University of Toronto

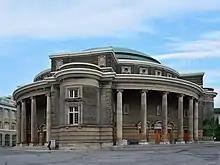
The neoclassical Convocation Hall is characterized by its domed roof and Ionic-pillared rotunda.

A lawn at the northeast is anchored by Hart House, a Gothic-revival student centre complex. Among its many common rooms, the building's Great Hall is noted for large stained-glass windows and a long quotation from John Milton's "Areopagitica" inscribed around the walls. The adjacent Soldiers' Tower stands tall as the most prominent structure in the vicinity, its stone arches etched with the names of university members lost to the battlefields of the two World Wars. The tower houses a 51-bell carillon played on special occasions such as Remembrance Day and convocation. North of University College, the main building of Trinity College displays Jacobethan Tudor architecture, while its chapel was built in the Perpendicular Gothic style of Giles Gilbert Scott. The chapel features exterior walls of sandstone and interiors of Indiana Limestone and was built by Italian stonemasons using ancient building methods. Philosopher's Walk is a scenic footpath that follows a meandering, wooded ravine, the buried Taddle Creek, linking with Trinity College, Varsity Arena and the Faculty of Law. Victoria College is on the eastern side of Queen's Park, centred on a Romanesque main building made of contrasting red sandstone and grey limestone.